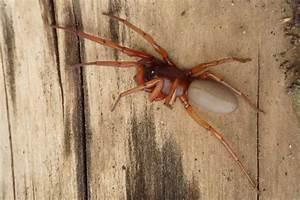
spider